Hietaniemi Cemetery

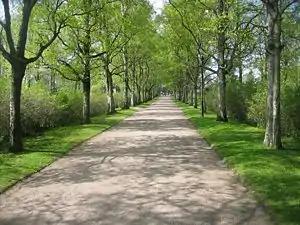

The cemetery is a popular tourist attraction, especially amongst Finns visiting the graves of relatives fallen in wars or the graves of the many famous Finns buried there since the 1820s.